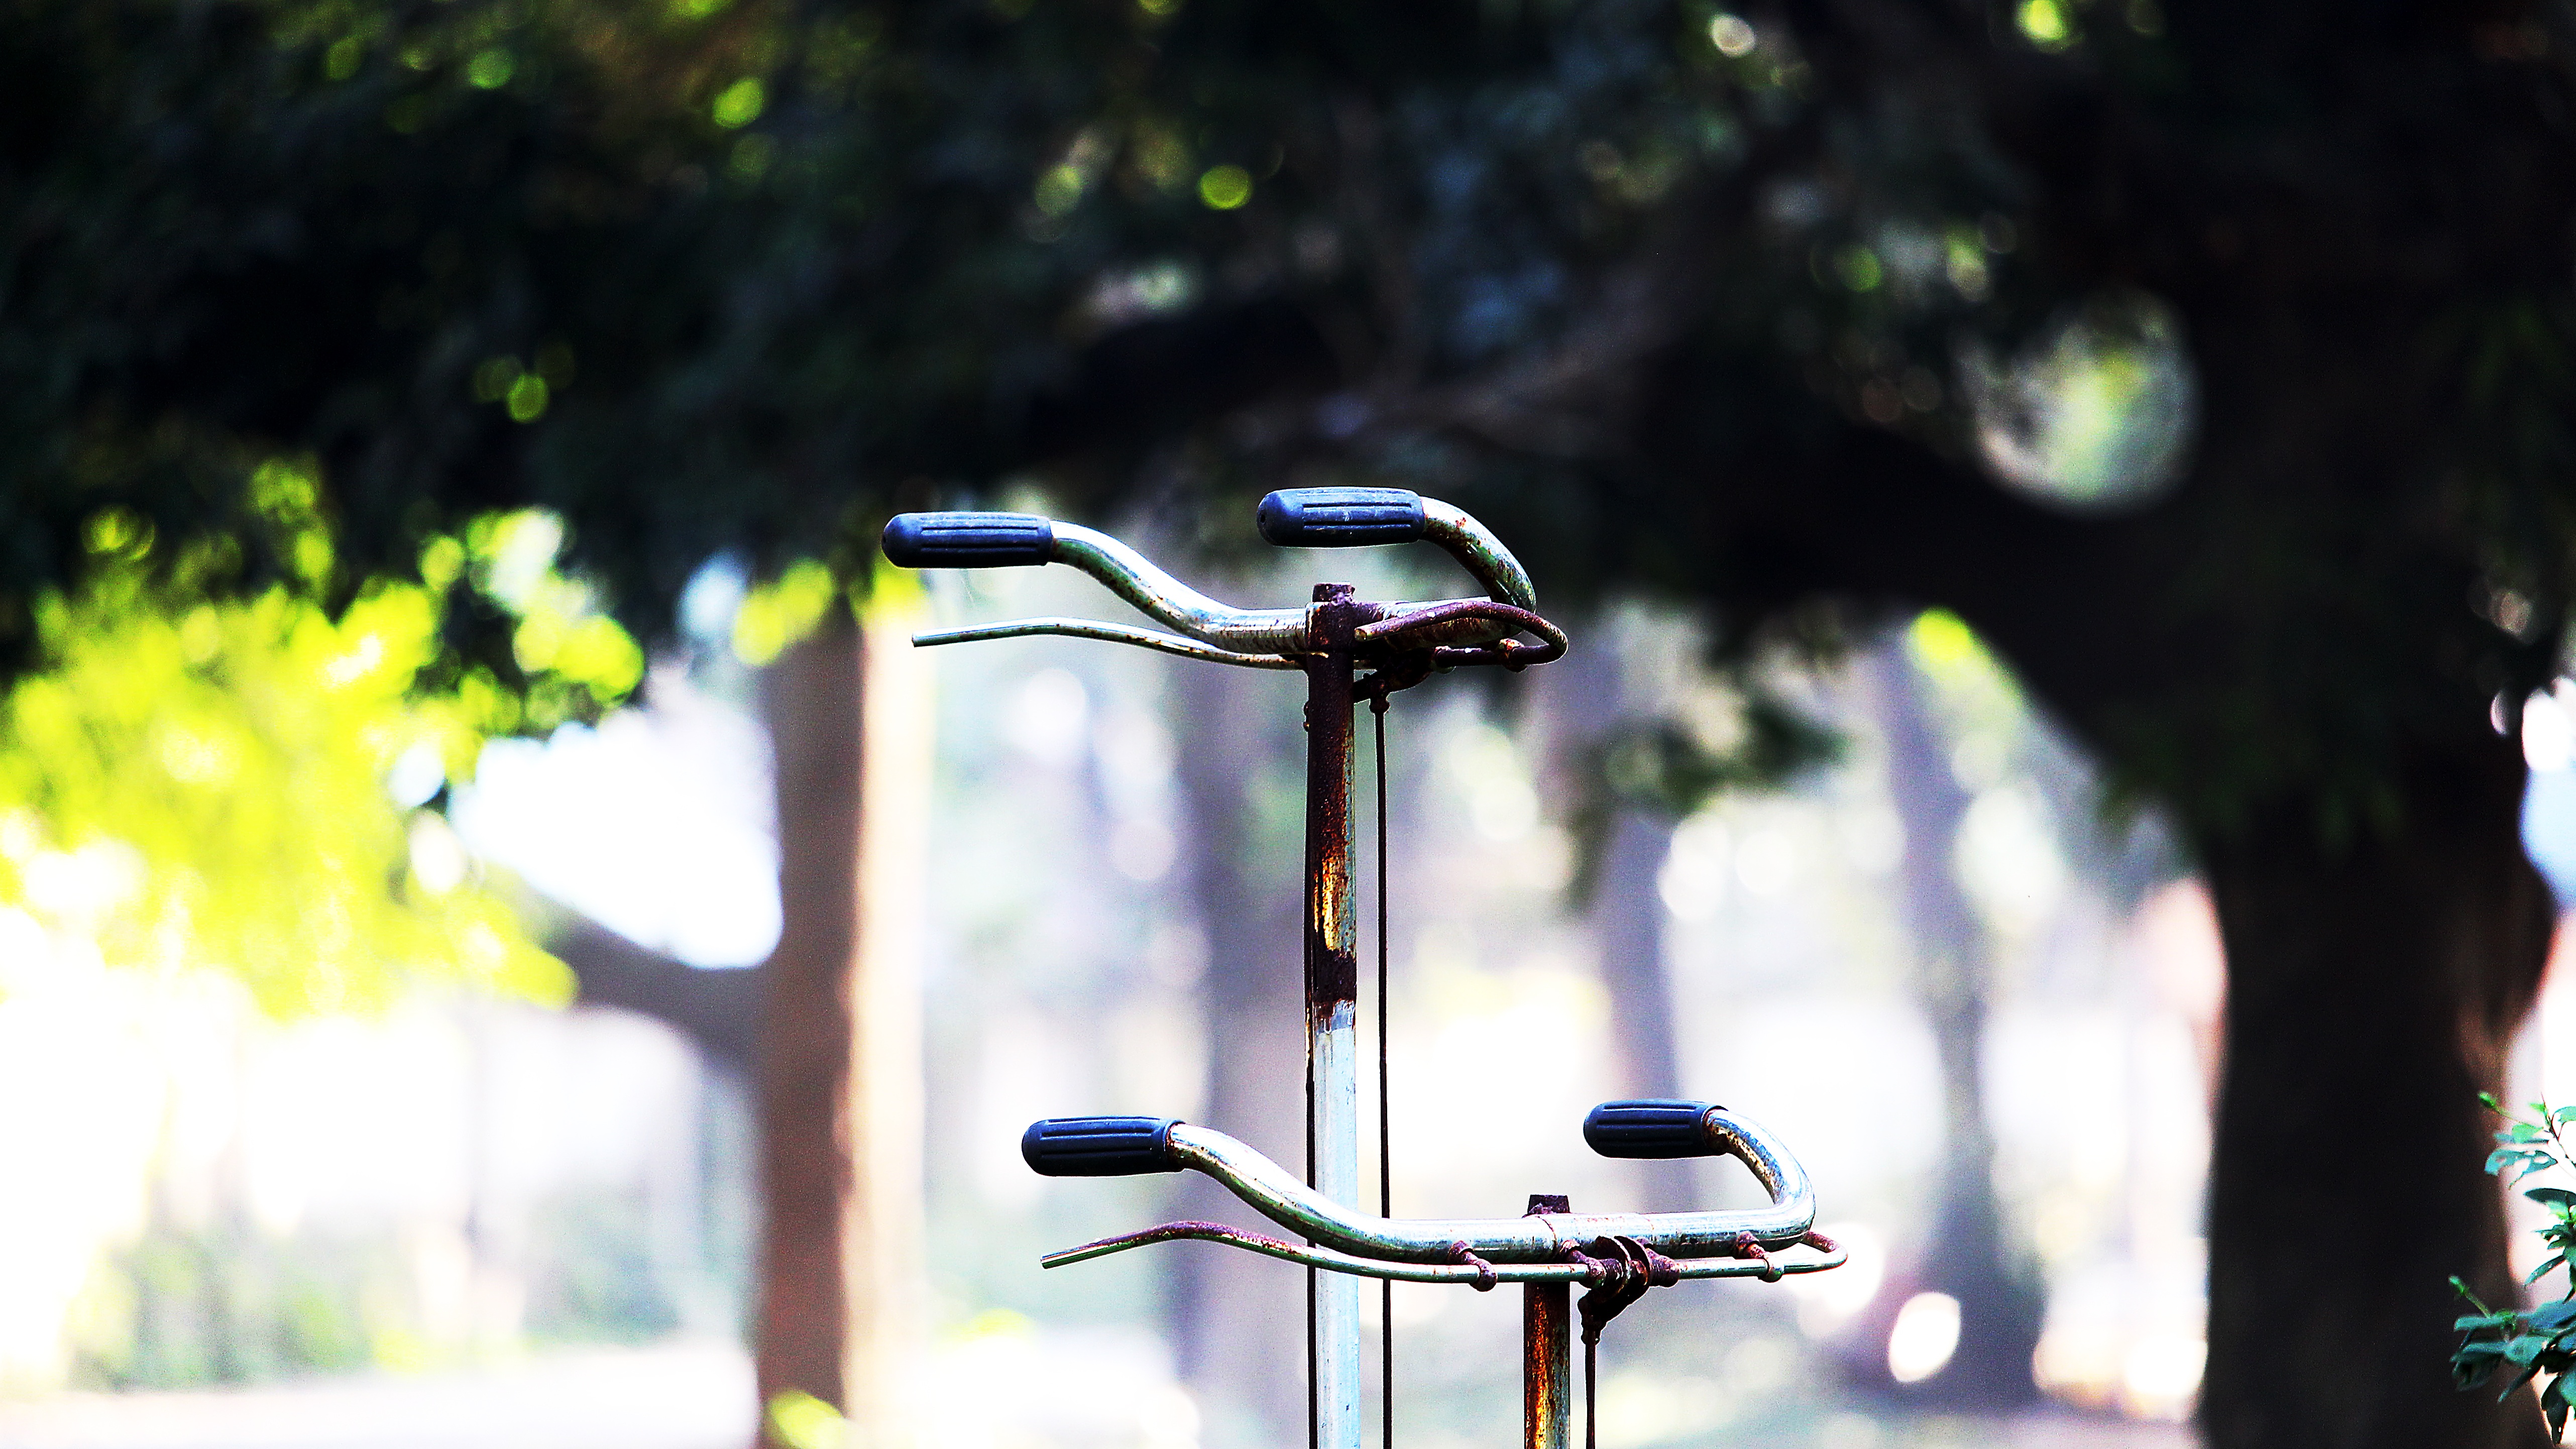
water, light, night, bicycle, spring, green, vehicle, lighting